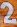
Number: 2